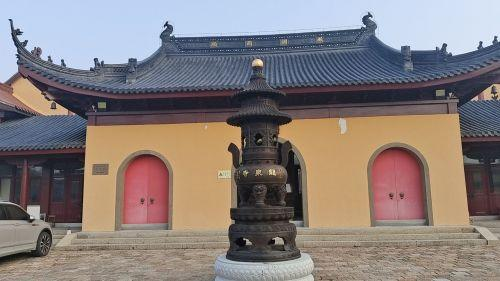
地标名称：龙泉寺
所在城市：无锡市·滨湖区